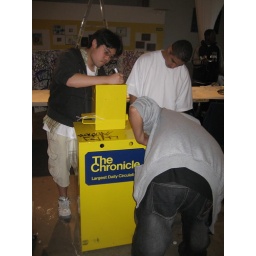
this newspaper machine was donated by The San Francisco Chronicle, for the students to customize.